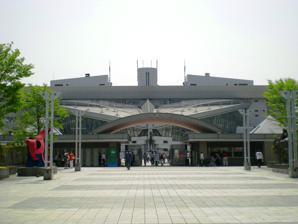
Building: Morioka Racecourse
Country: Japan
Year built: 1932
Morioka Racecourse 盛岡競馬場 Entrance to Morioka Racecourse Location Morioka , Iwate , Japan Owned by Iwate Racing Association Operated by Iwate Racing Association Date opened 1932 (rebuilt 1992) Race type Thoroughbred - flat racing Course type Dirt, grass Notable races Mile Championship Nambu Hai (Jpn1) Official website Morioka Racecourse ( 盛岡競馬場 , Morioka Keiba-jō ) is located in Morioka , Iwate , Japan . The new racecourse was built in 1996 for horse racing . Notable races Month Race Distance Age/sex JPN I Oct. Mile Championship Nambu Hai Dirt 1600m 3yo + JPN III Jul. Mercury Cup Dirt 2000m 3yo + M2 Sept. Seiran Sho Dirt 1600m 3yo-4yo References